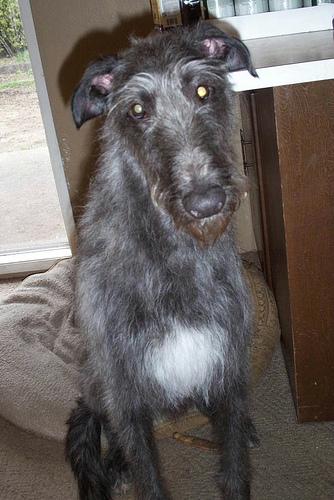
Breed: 224-n000056-Scottish_deerhound